Grasshopper Island

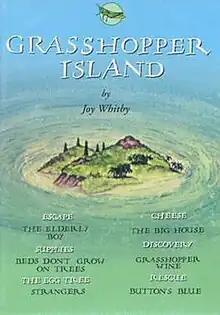

Grasshopper Island is a British television serial for children created by Joy Whitby. It was first broadcast in 1971. It was filmed on location in London, Milford Haven and Corsica.